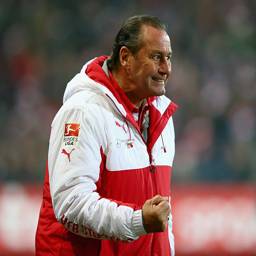
football player celebrates during the match .